Rafael Zornoza

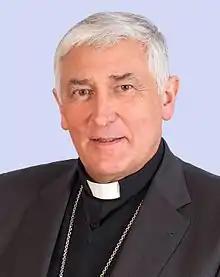

Rafael Zornoza Boy (born 31 July 1949) is a Spanish prelate of the Catholic Church who has been the bishop of the Diocese of Cádiz y Ceuta since 2011.